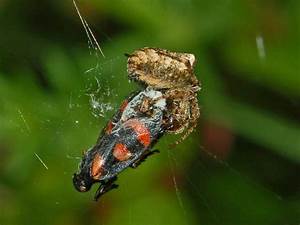
Label: spider